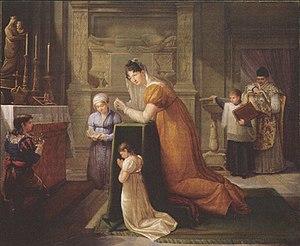
Matilde Malenchini, née Meoni est un portraitiste et peintre de style Académique.